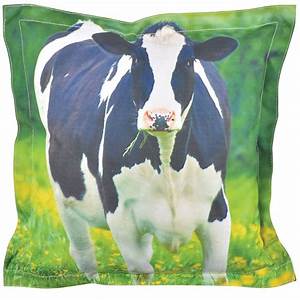
Label: cow